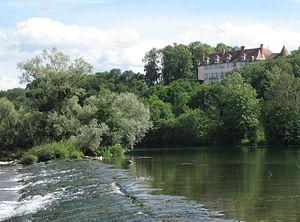
Château de Torpes (vu du Doubs)
Le château de Torpes, érigé sur un rocher à 20 m de haut, aux abords du Doubs est un château situé à Torpes, dans le département français du Doubs.